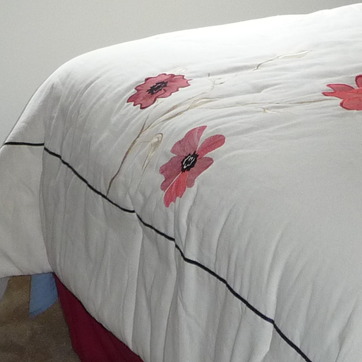
Material: fabric